Ayala Avenue

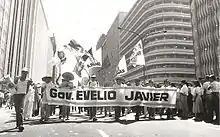
Protest on Ayala Avenue after the assassination of Evelio Javier that helped in the start of the People Power Revolution

In 2020, in response to the growing popularity of bicycle commuting and ownership amidst the COVID-19 pandemic, the Makati Central Estate Association (MaCEA) and Ayala Land, through its "Make it Makati" campaign, designated bicycle lanes along Ayala Avenue from Gil Puyat Avenue to EDSA, protected by bollards and exclusive to non-motorized bicycles and scooters. Bicycle boxes were also added to intersections to allow left turns. The lanes underwent a trial run on August 7, 2020, and were completed on September 7, 2020. Following this, designated stops for public transport services were also moved to the middle lane of the road.